My Roommate Is a Gumiho

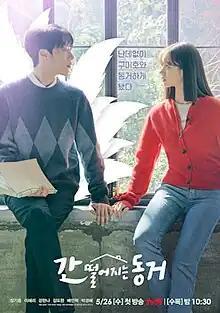
Promotional poster

My Roommate Is a Gumiho is a 2021 South Korean television drama series starring Jang Ki-yong and Lee Hye-ri. The series tells story of romance between a 999-year-old nine-tailed fox named Shin Woo-Yeo and a female college student named Lee Dam who accidentally swallows Shin Woo-Yeo's bead. It premiered on streaming platform iQIYI worldwide and cable channel TVN on May 26, 2021, and aired on Wednesdays and Thursdays at 22.40 (KST) for 16 episodes till July 15.